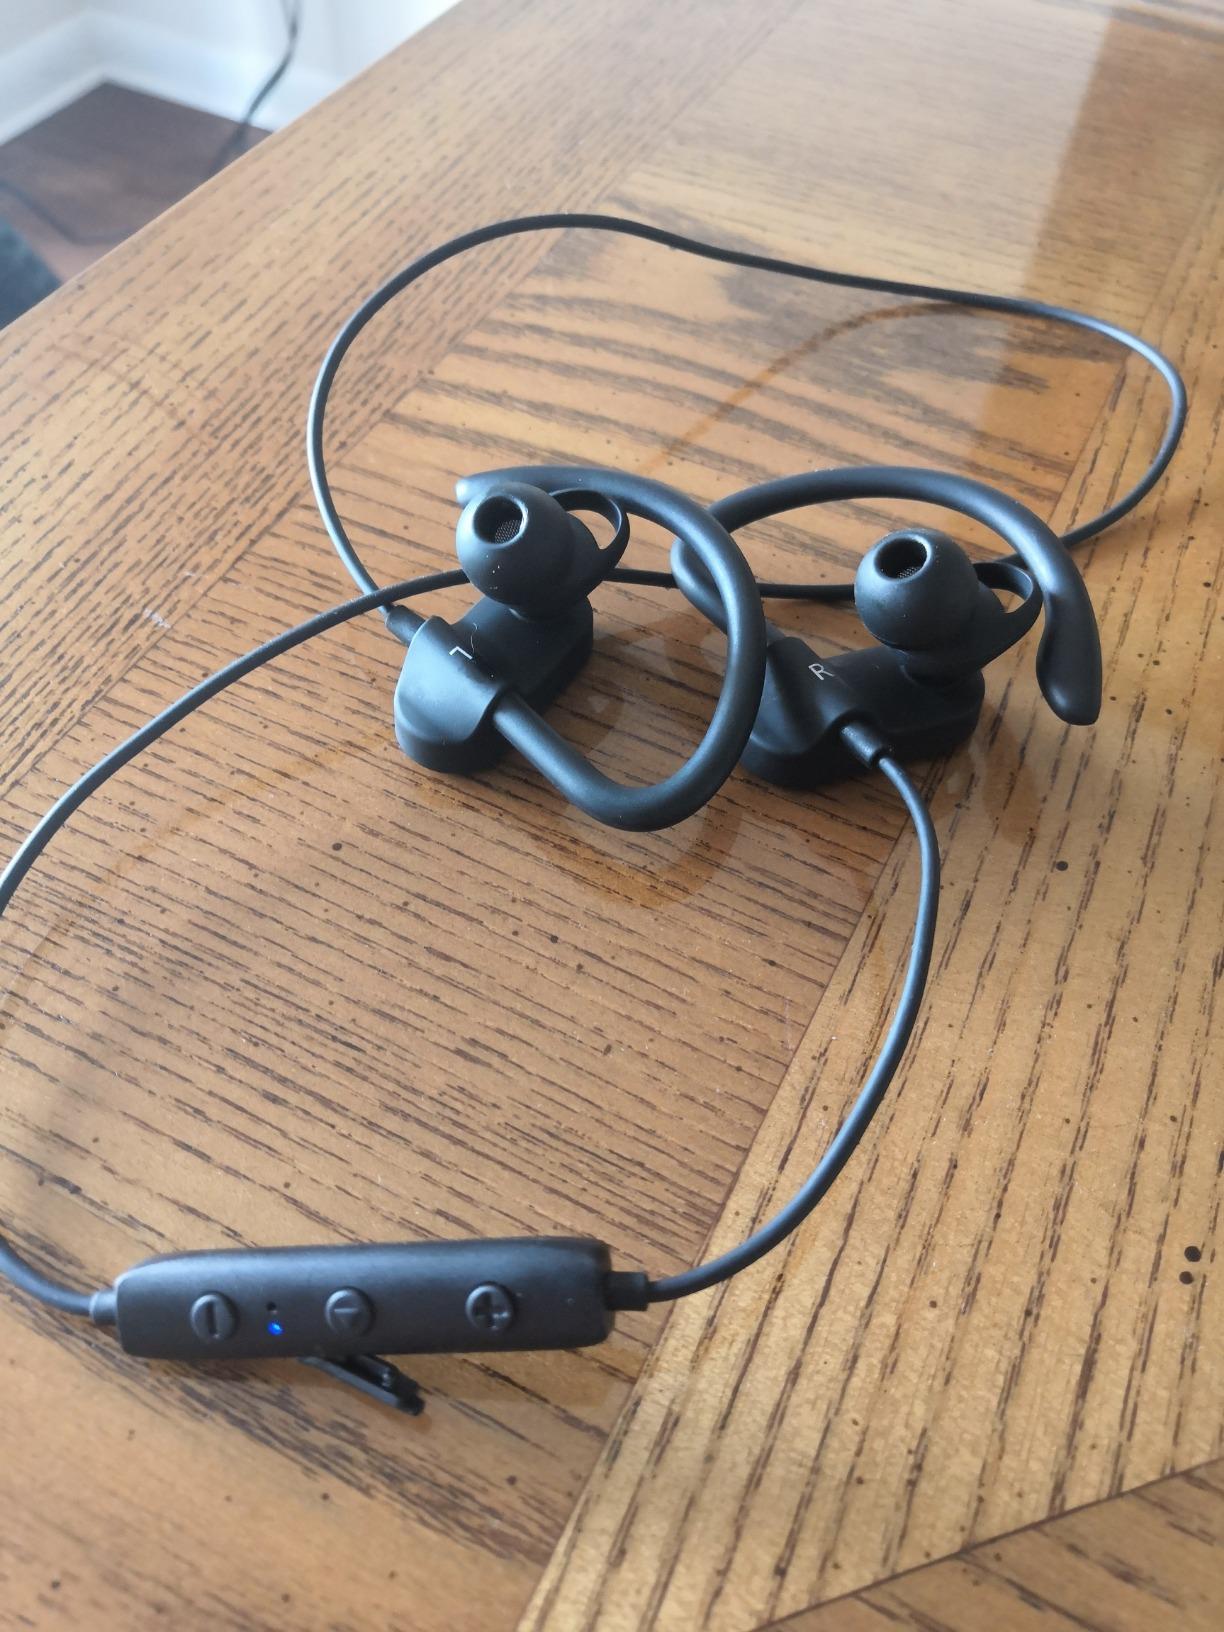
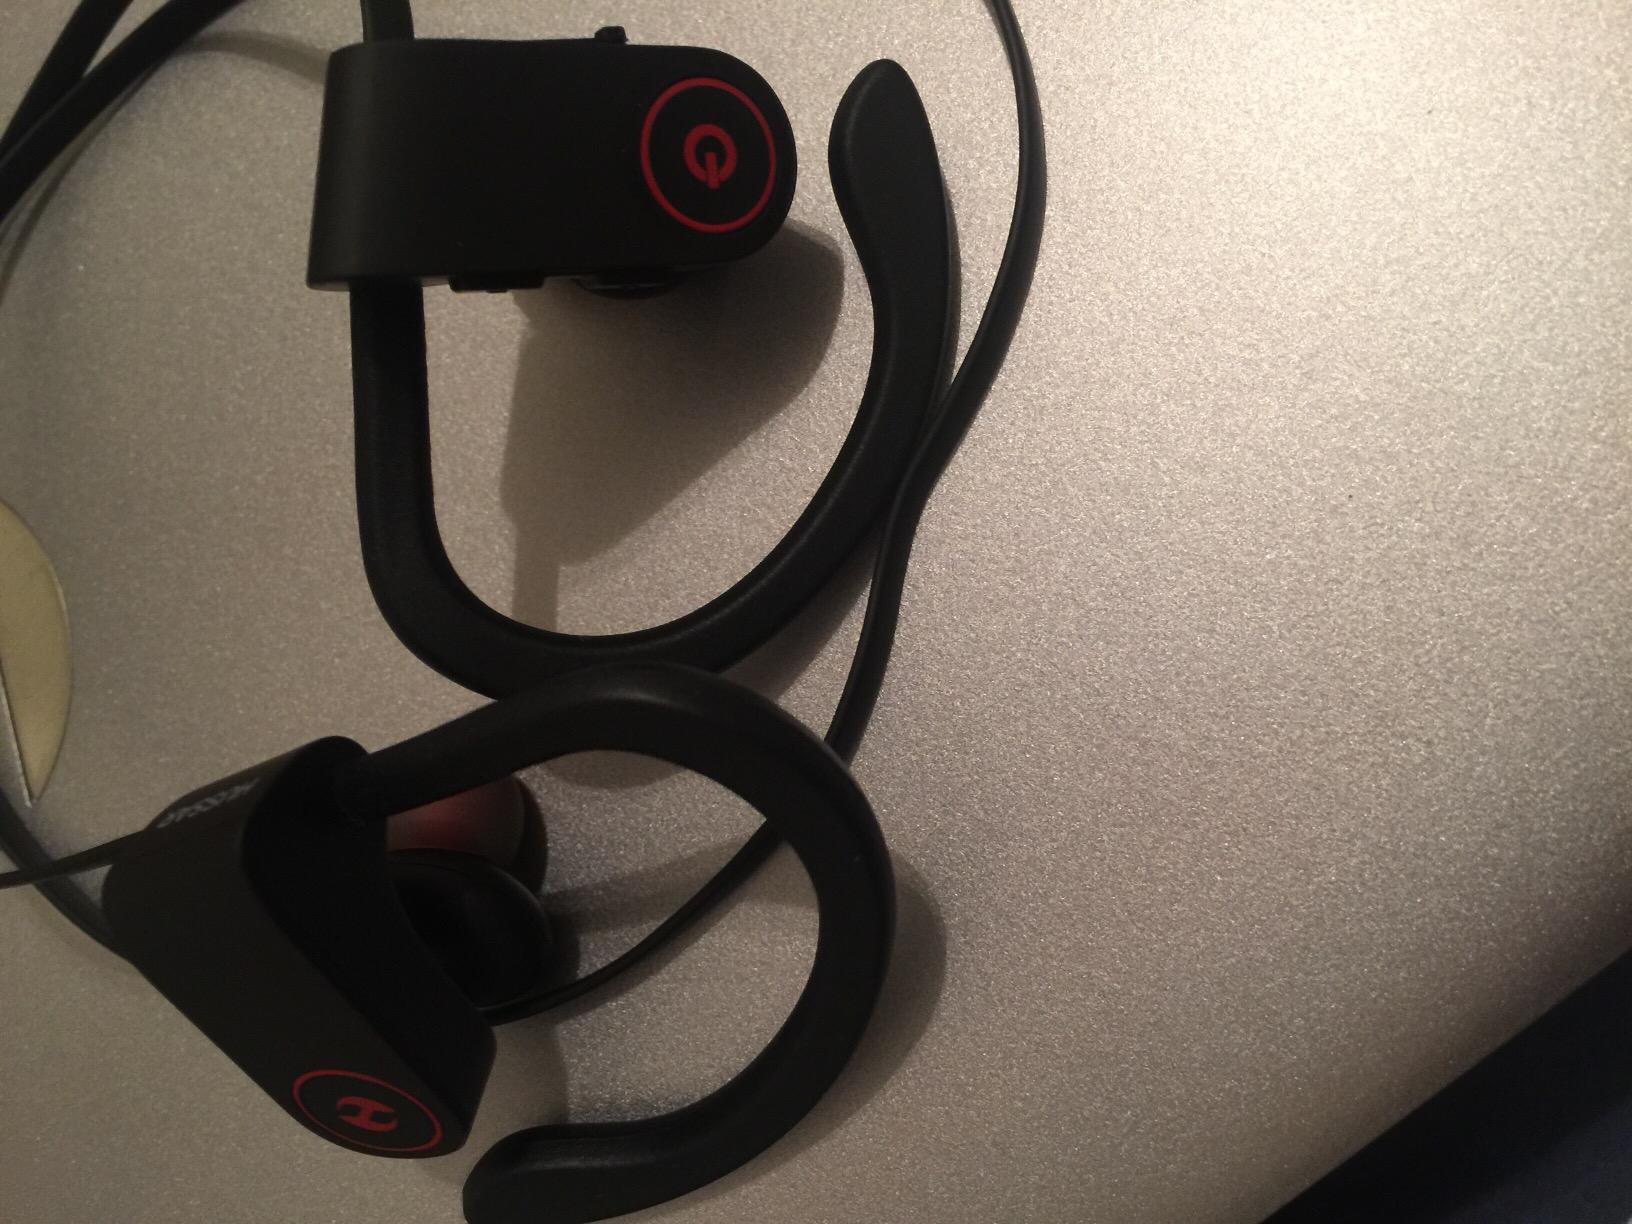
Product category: headphones
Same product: no